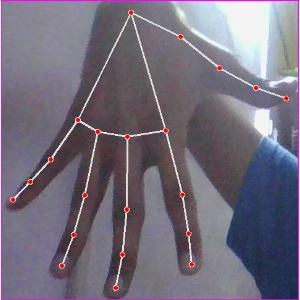
अक्षर: ढ